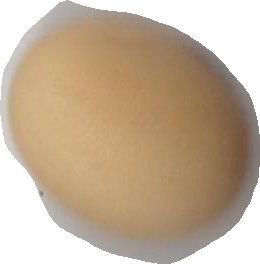
Variety: Anjasmoro